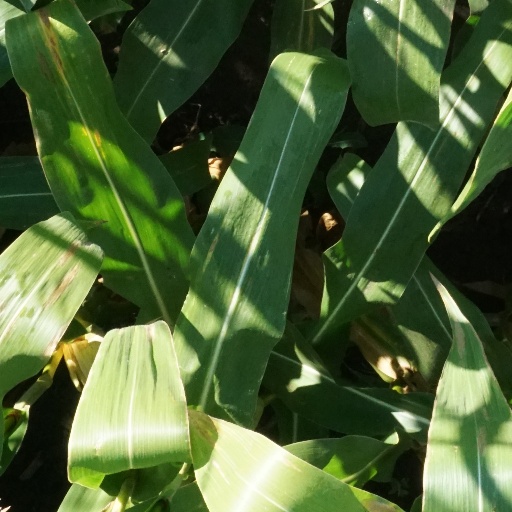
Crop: maize; corn